François de Montmorency, sieur de La Rochepot

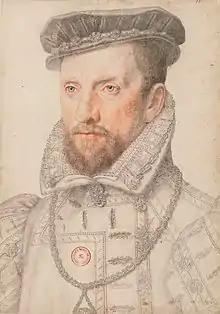
Gaspard II de Coligny, nephew of La Rochepot who played a key role in the Boulogne campaign alongside his uncle

From 1538 to 1540, Montmorency was entirely ascendant in the conduct of French foreign policy. He led France on a policy of reconciliation with the Holy Roman Emperor in the hopes that the Ducato di Milano (duchy of Milano) could be secured for France through diplomacy as opposed to war. Montmorency was not however naïve, and during this period instructed La Rochepot to ensure that the fortifications of Champagne and Picardie were in a good and complete state. La Rochepot was further to respond to any attempted incursions by Imperial forces.